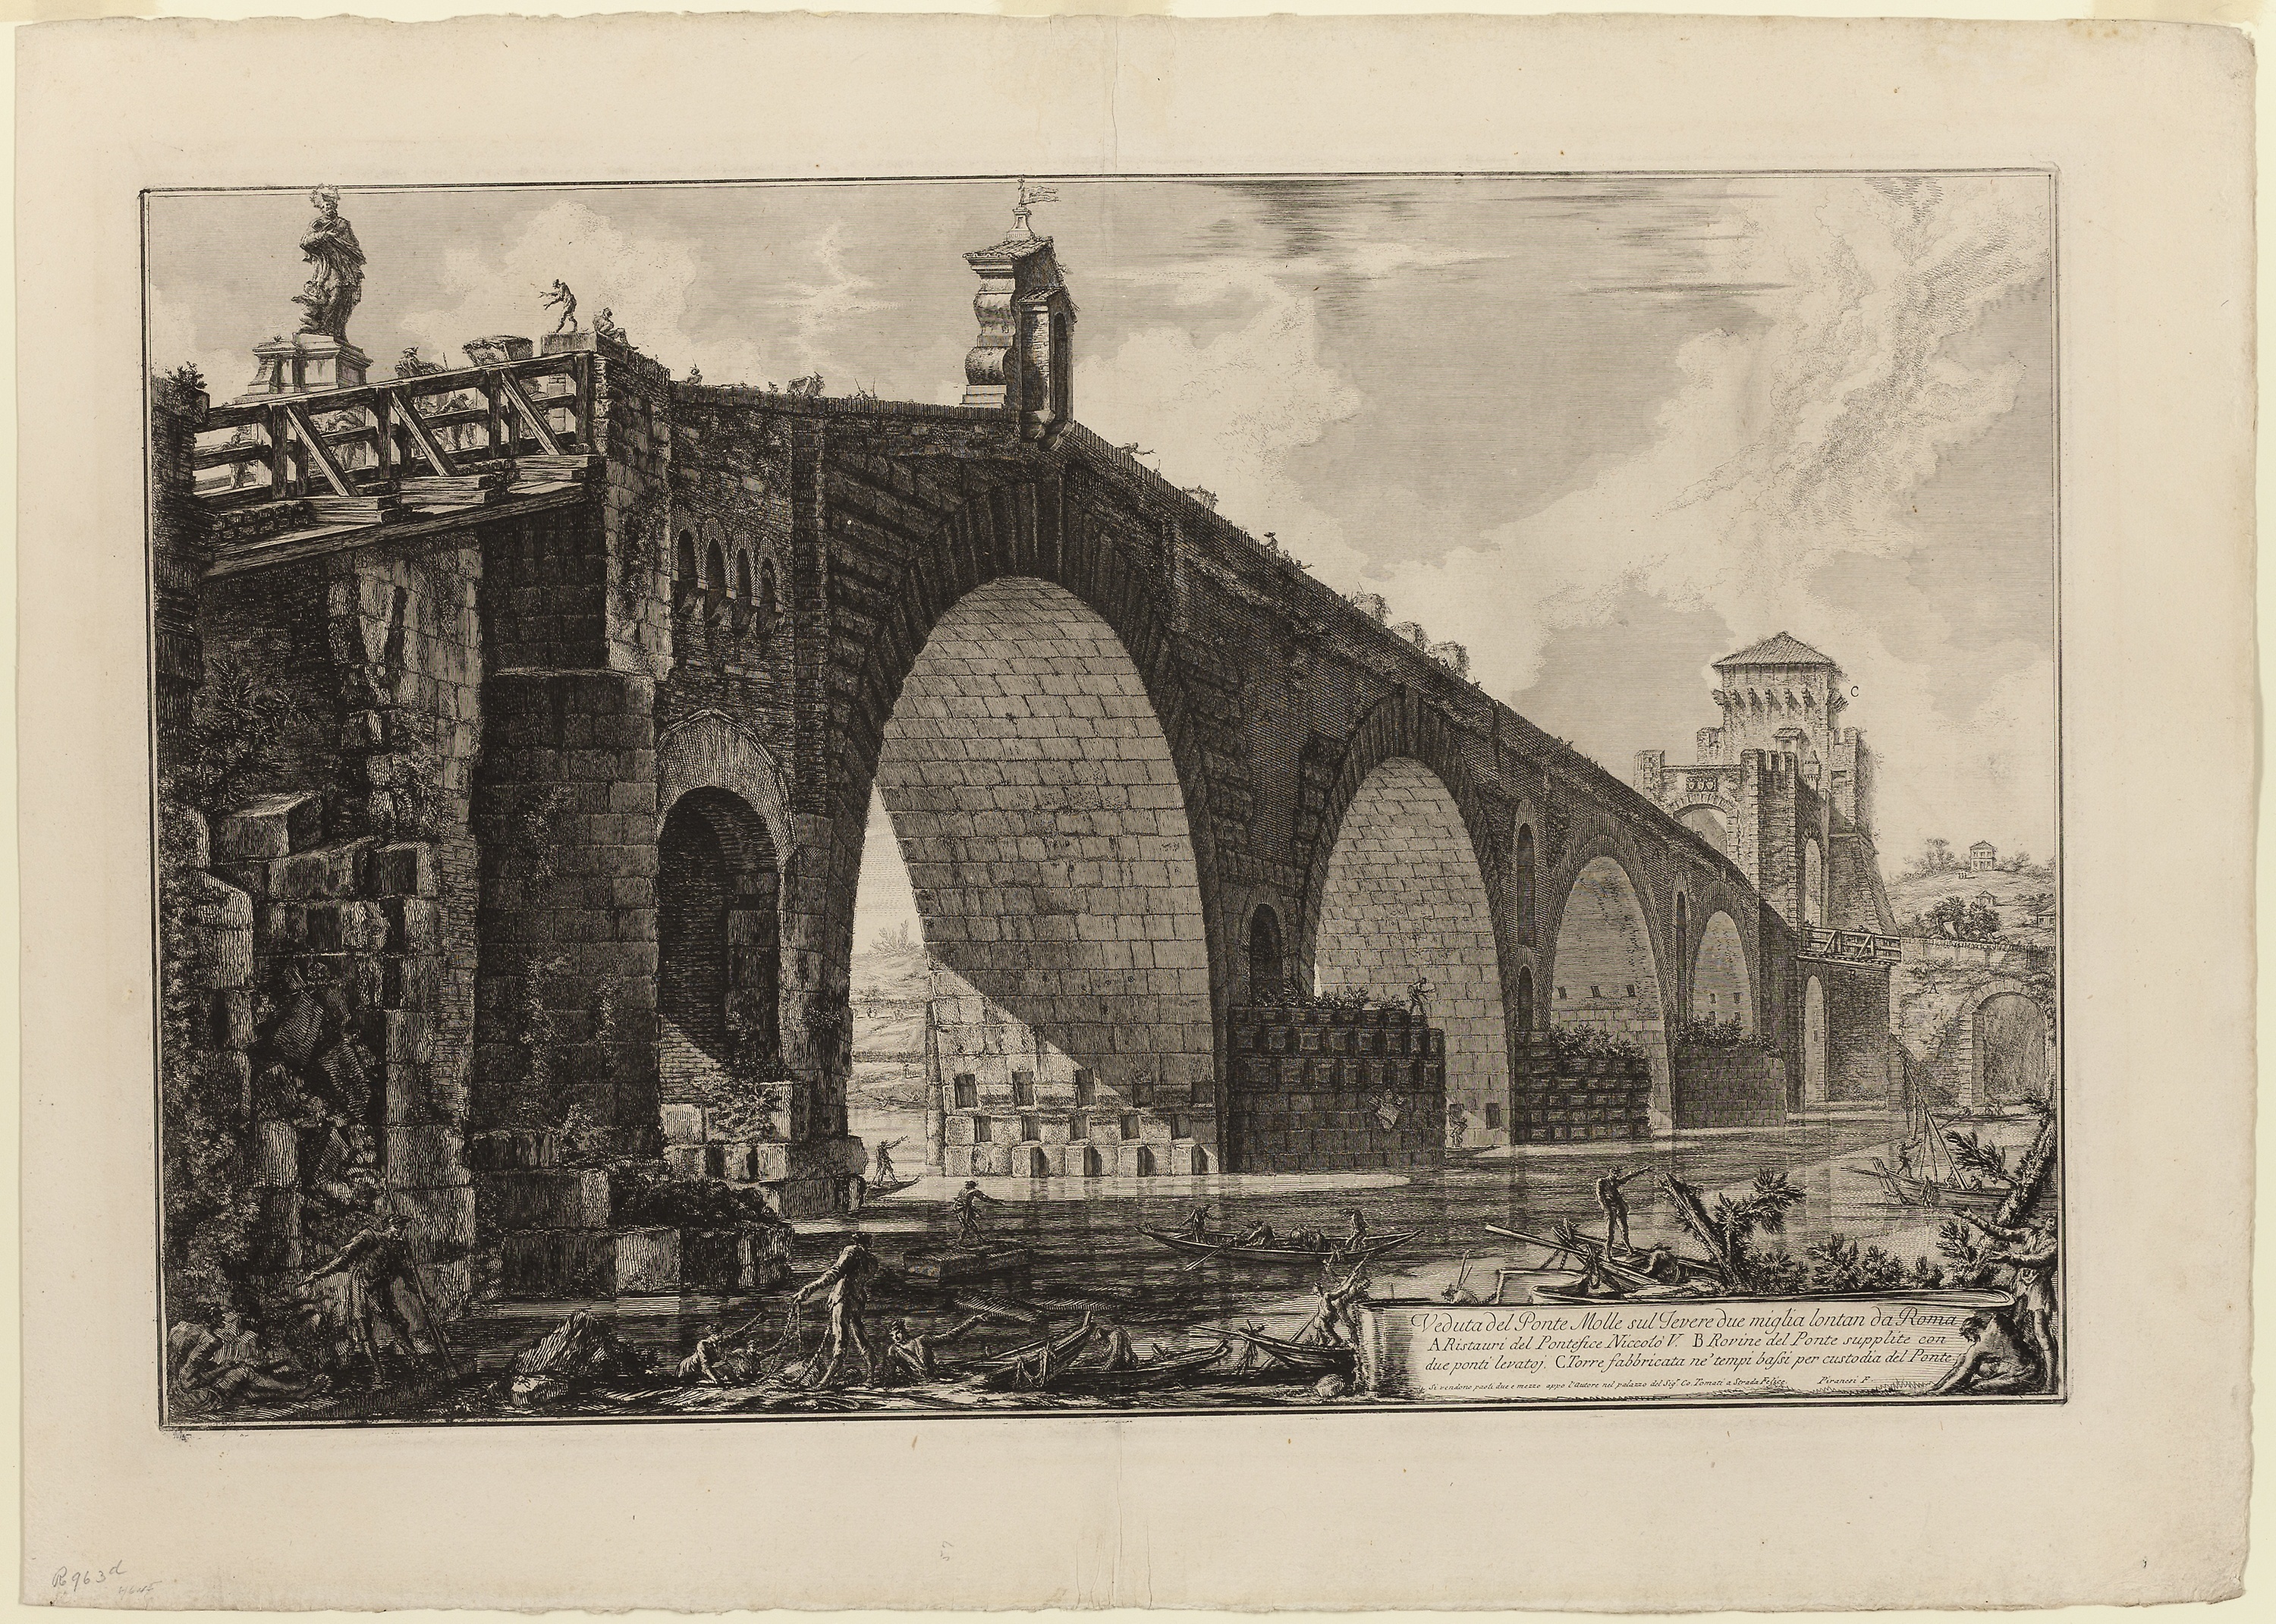
arch, landmark, picture frame, history, building, stock photography, ancient history, facade